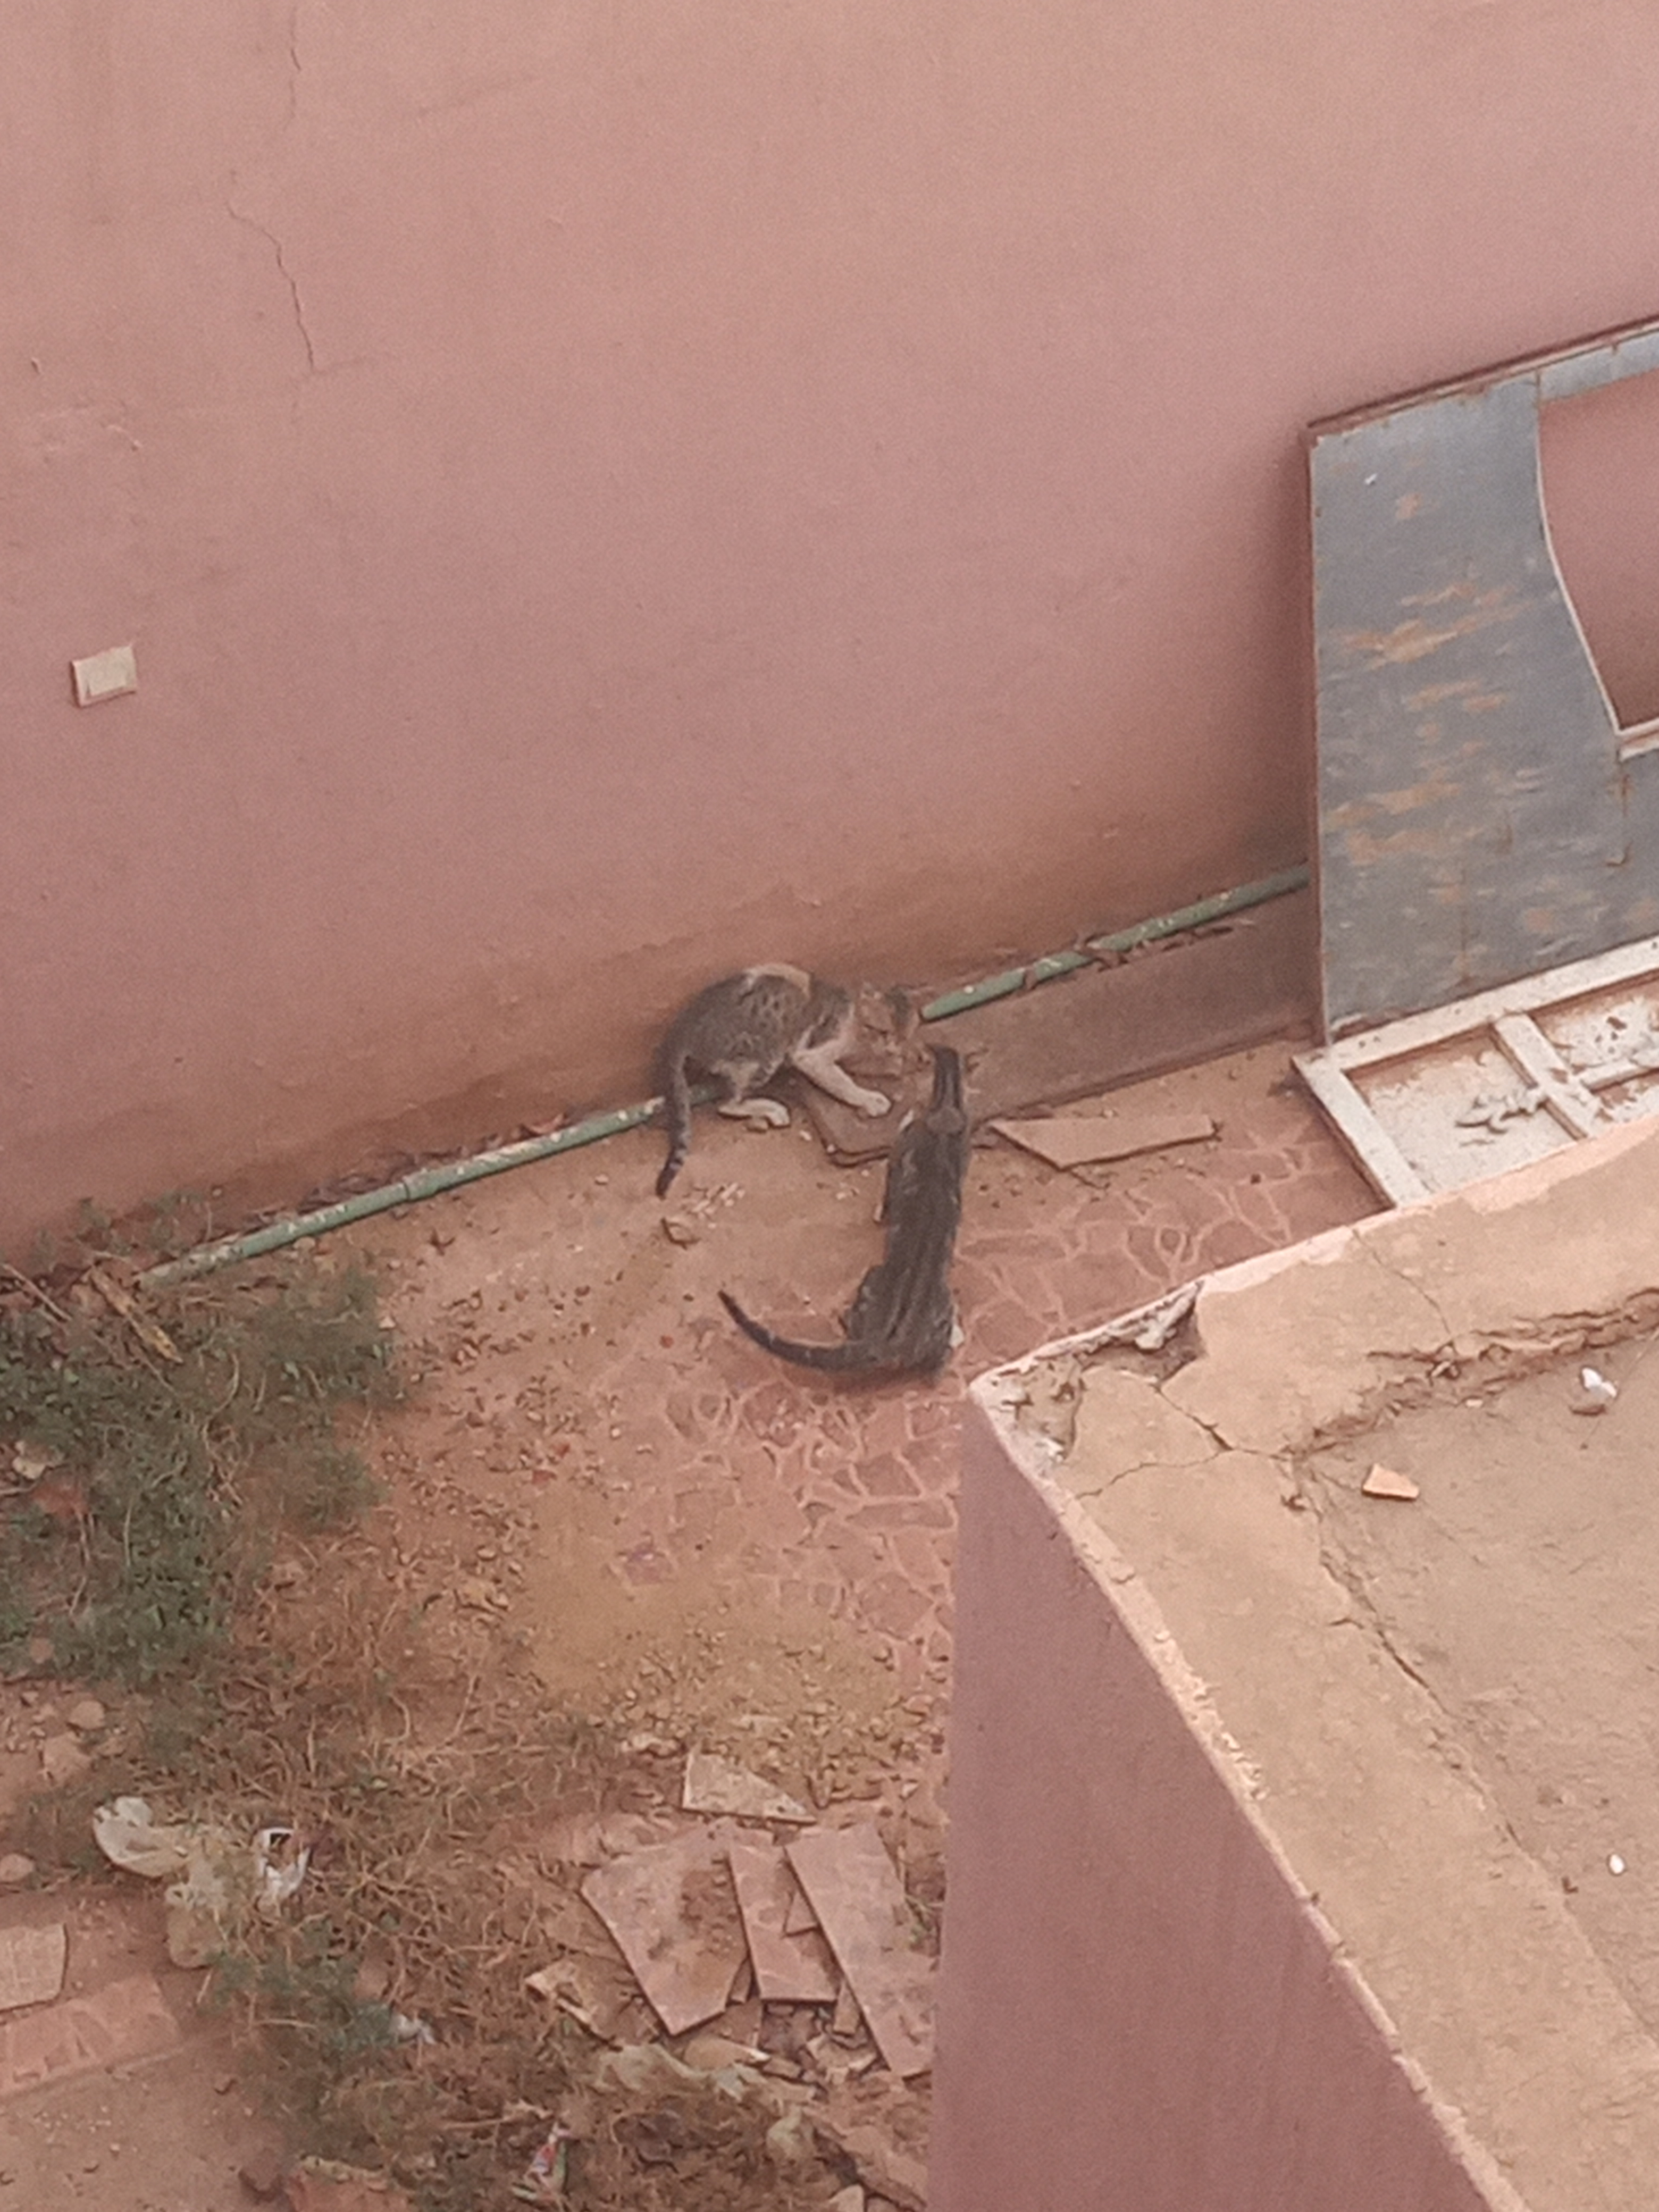
الوصف بالفصحى: قطتان تتفاعلان مع بعضهما في فناء خارجي
الوصف بالعامية السودانية: كديستين بيلعبوا مع بعض في حوش بالبيت
التصنيف: Nature & Landscape